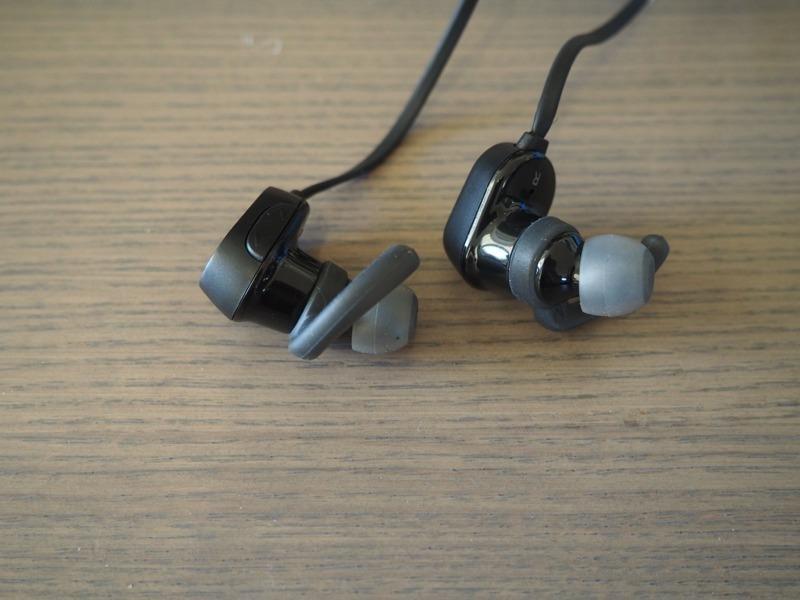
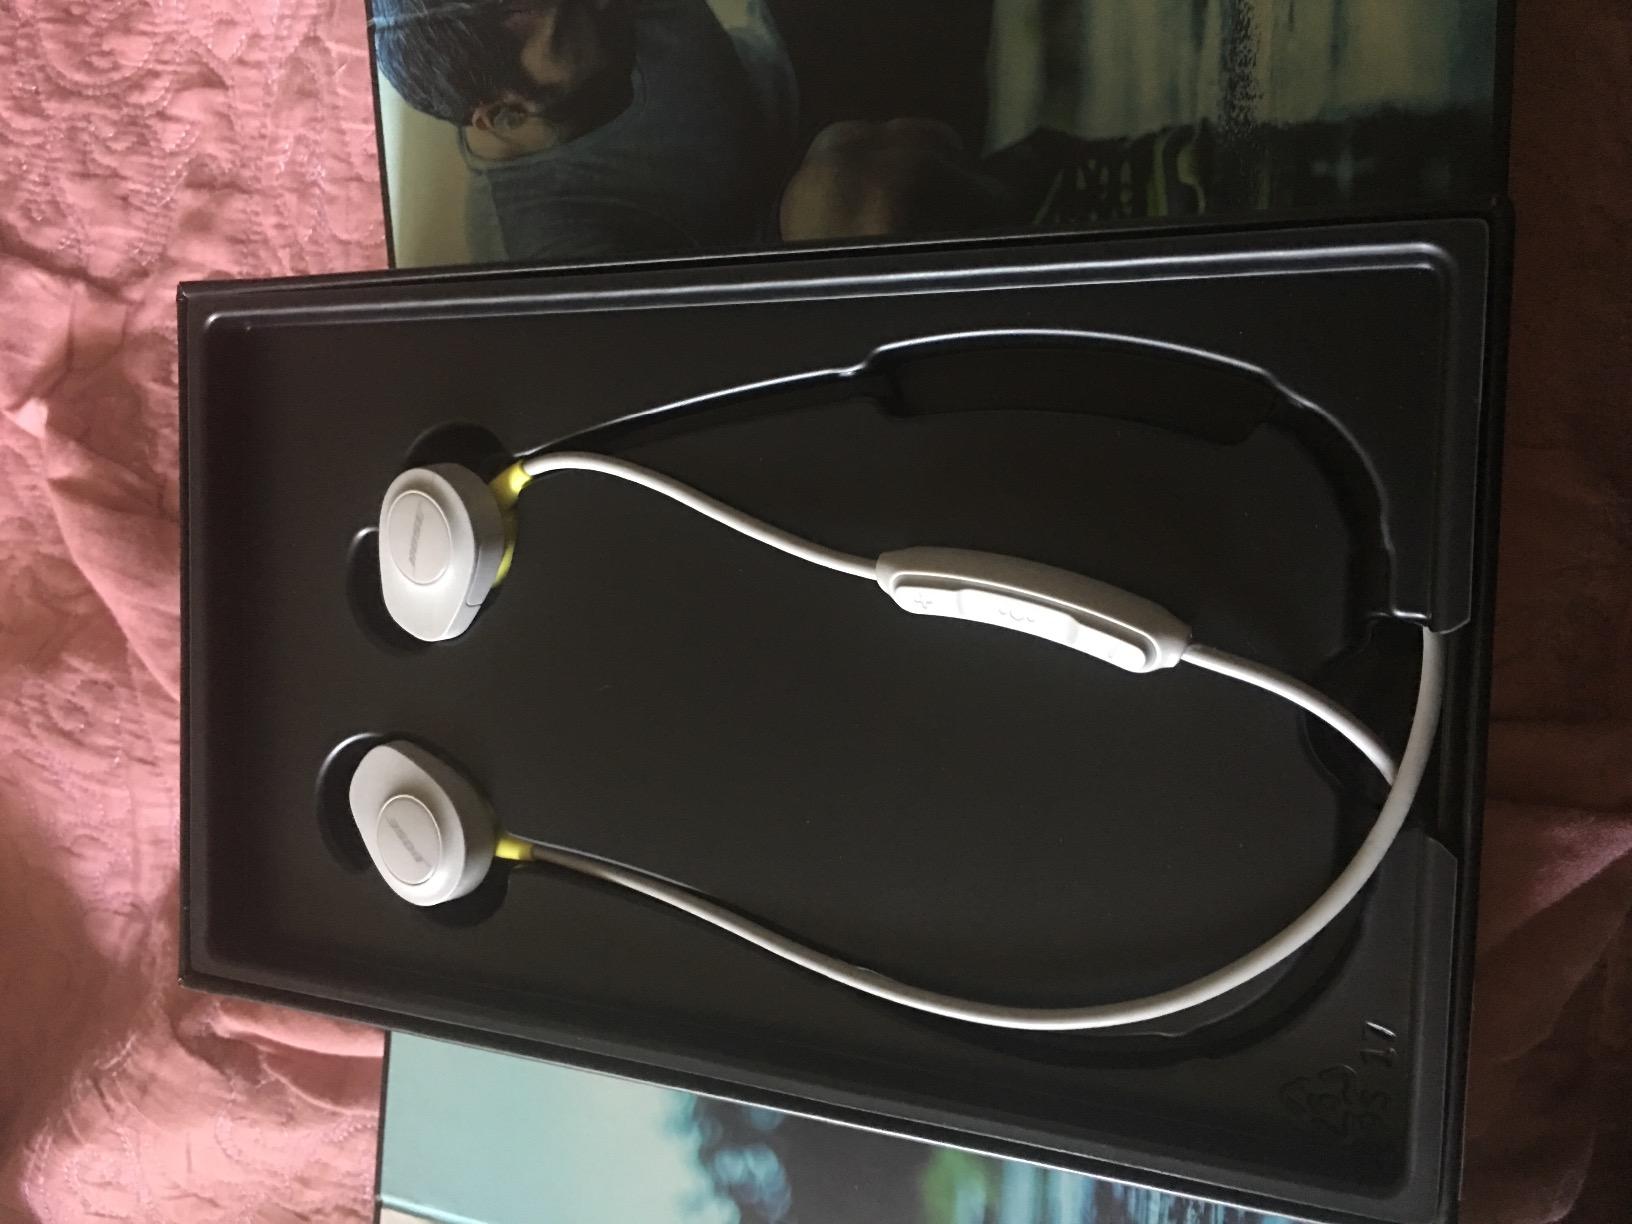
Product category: headphones
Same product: no